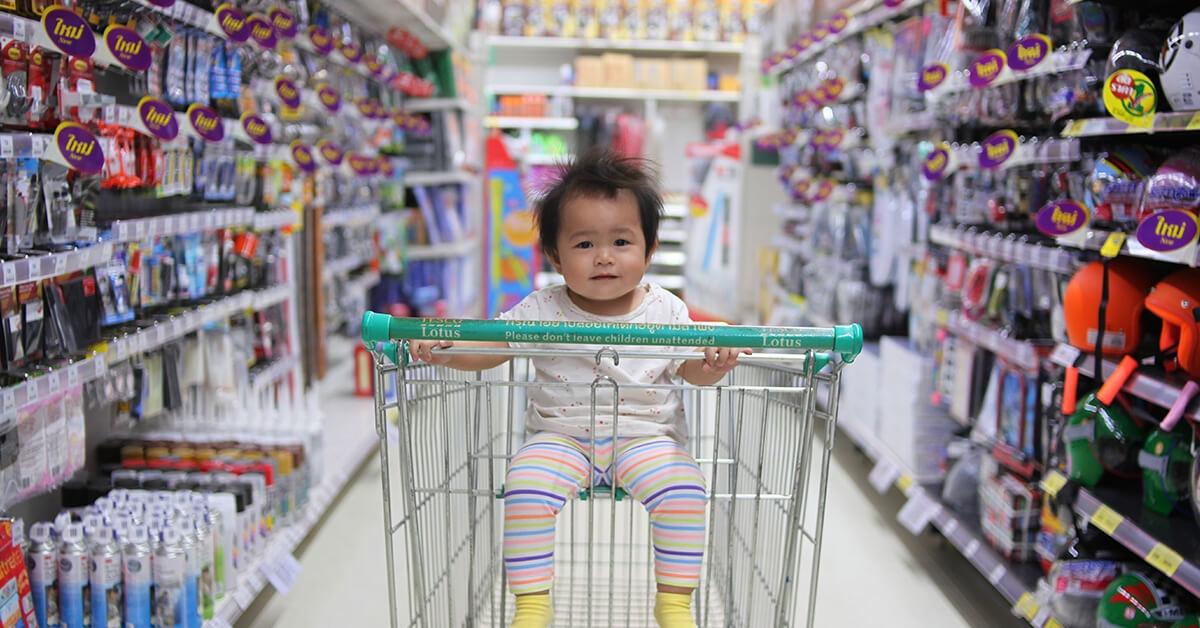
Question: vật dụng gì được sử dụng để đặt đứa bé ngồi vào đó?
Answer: chiếc xe đẩy